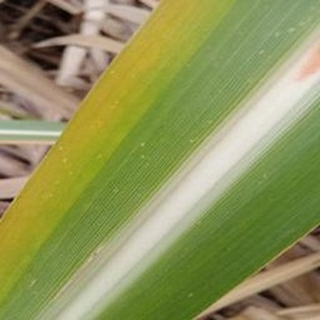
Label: sugarcane_yellow_leaf_disease